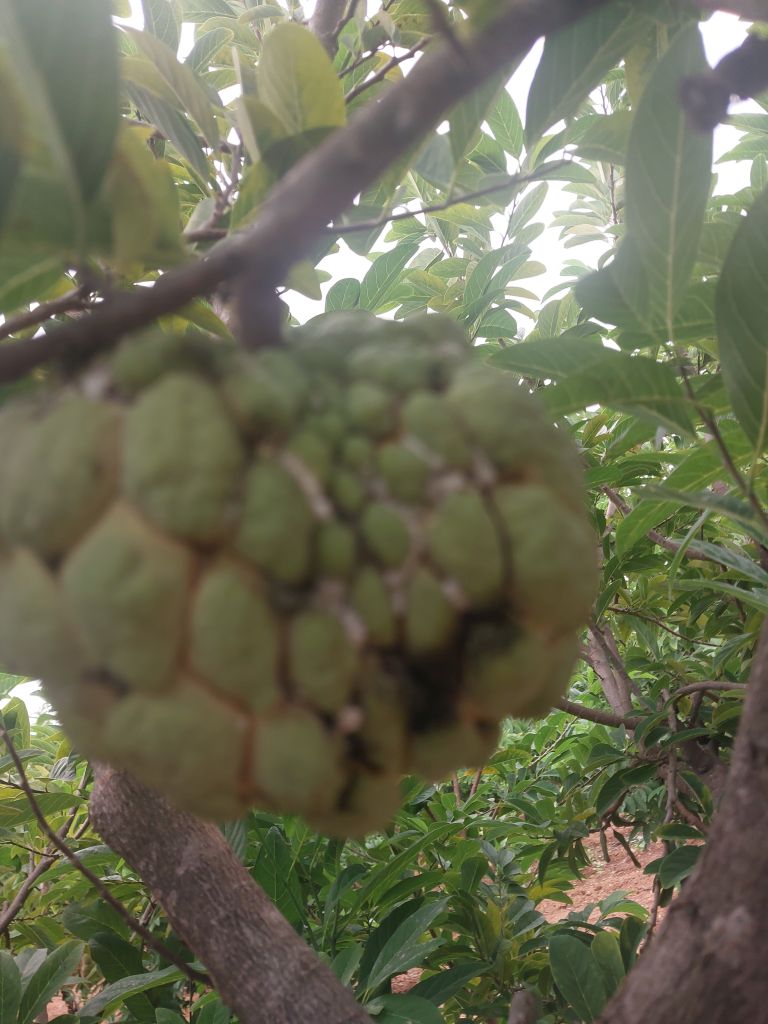
Disease label: Athracnose